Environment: real
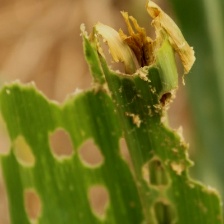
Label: fall_armyworm